Bharwad

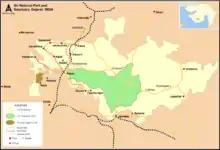
Many of the Bharwad community are found in the Gir Forest National Park.

Bharwads are rarely educated beyond primary level and literacy rates are poor. Many of them live in and around the Gir Forest National Park, where they tend to keep away from the forest itself when grazing their livestock due to the danger of attacks by Asiatic lions. Aside from their involvement with livestock, the main source of income is agricultural labouring; few of them own land.